49th Light Anti-Aircraft Regiment, Royal Artillery

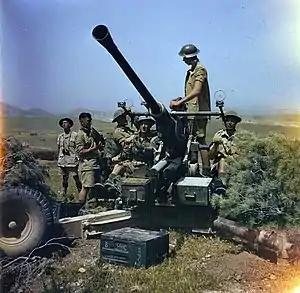
Bofors gun and crew in action near Tunis, May 1943.

As the quantity of AA built up in the forward areas, the Corps Commander, Royal Artillery (CCRA) of V Corps appointed the commanding officer of 49th LAA Rgt, Lt-Col G.V. Hunt, as his deputy AA commander for any setpiece operation. Typically, 49th LAA Rgt allocated one battery to each of 78th Division's field artillery regiments, the three LAA troops being spread across the field gun area in whatever pattern suited the ground, the individual gun sites being chosen by the troop commanders and gun Numbers 1. Moving and deploying AA guns in the rough country with underpowered gun tractors was difficult but necessary as units in the forward areas were subjected to regular dive-bombing and ground attacks. Ammunition expenditure by the LAA batteries was high, often wasted by the inexperienced gunners engaging unsuitable targets at long range, and supply was sometimes erratic. With greater experience of 'snap' actions against fast low-flying aircraft, Bofors gun units increasingly abandoned using the Kerrison Predictor in favour of the simple 'Stiffkey Stick' deflection sight.